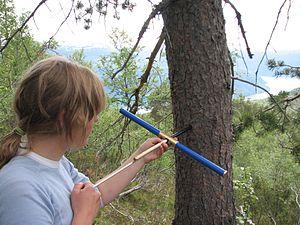
La dendrochimie est une méthode de biosurveillance de l'environnement basée sur le fait que les anneaux de croissances des arbres ont lors de leur formation enregistré une partie de la pollution de leur environnement. Certains de ces polluants ne sont pas dégradables ou ont une longue durée de vie ; ils peuvent être absorbés par l'arbre sous forme gazeuse, particulaire et/ou sous forme dissoute ; Le bois vivant absorbe et stocke ainsi une partie des métaux et minéraux que l’arbre a capté dans l’eau, l’air et/ou le sol qui l'alimentent sa vie durant, via ses racines, ses feuilles, et moindrement via l’écorce et le suber. Ce stock interne se forme en plus ou moins grandes quantités selon l’essence et l’âge de l’arbre, et selon le contexte environnemental.